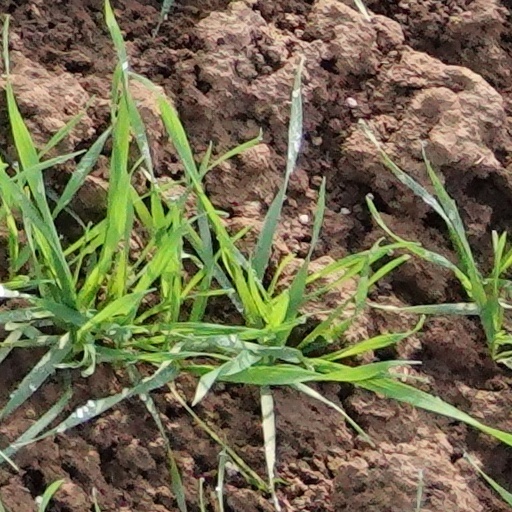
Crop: wheat